Shooting at the 2004 Summer Olympics – Men's trap

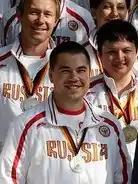
Gold medalist Alexey Alipov (2010)

The men's trap competition at the 2004 Summer Olympics was held on August 14 and 15 at the Markópoulo Olympic Shooting Centre near Athens, Greece. There were 35 competitors from 26 nations, with each nation having up to two shooters.